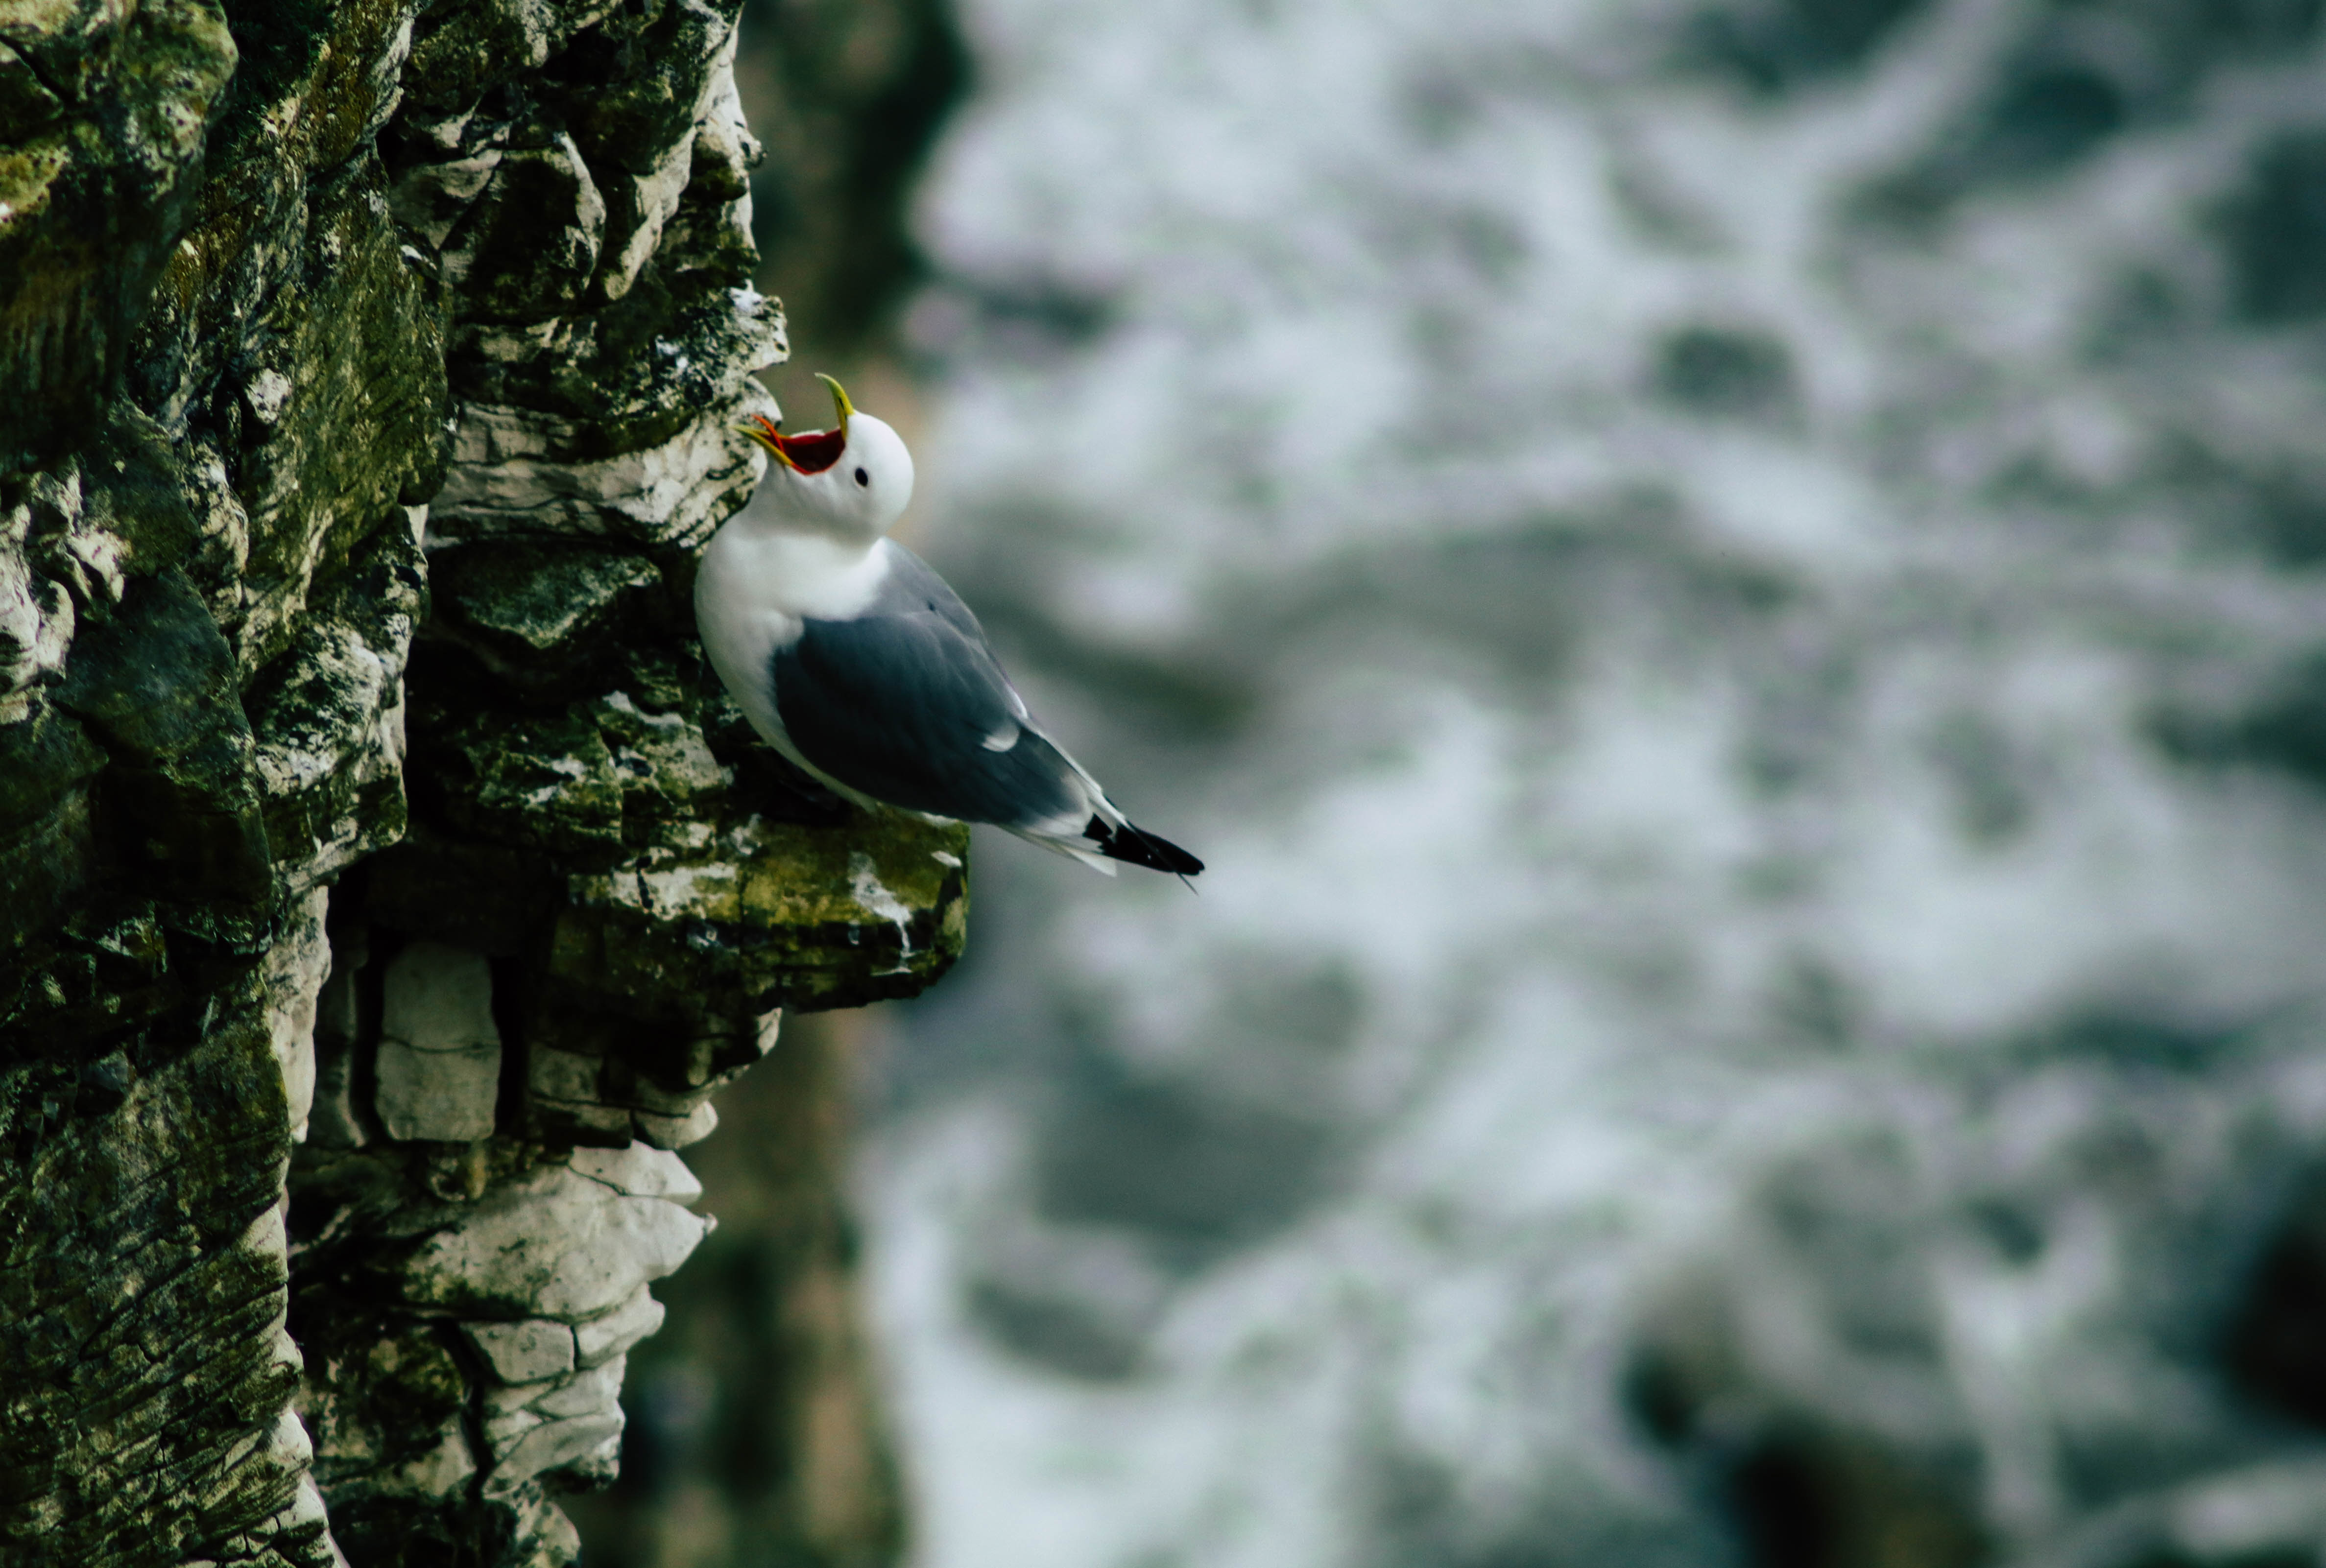
nature, branch, snow, winter, bird, wildlife, beak, fauna, vertebrate, old world flycatcher, perching bird